Craig Stevens (actor)

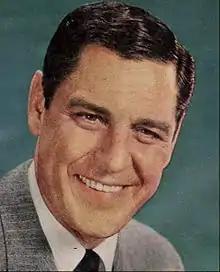
Stevens in 1960

Craig Stevens (born Gail Shikles Jr.; July 8, 1918 – May 10, 2000) was an American film and television actor, best known for his starring role on television as private detective "Peter Gunn" from 1958 to 1961.